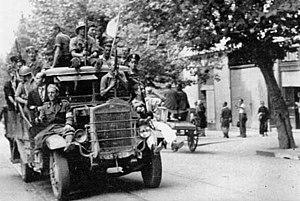
Le nom Quatre journées de Naples fait référence au soulèvement populaire des Napolitains, pendant la Seconde Guerre mondiale, du 27 au 30 septembre 1943, au cours duquel le peuple s'attaqua aux forces allemandes du Troisième Reich qui occupaient la ville.
La résistance en Italie pendant la Seconde Guerre mondiale est un terme générique qui désigne les activités des groupes de résistance qui se sont opposés aux forces d'occupation allemandes et au régime fasciste italien de la République sociale italienne pendant les dernières années de la Seconde Guerre mondiale. Ce mouvement englobe l'ensemble des mouvements politiques et militaires composés d'Italiens de tout âge, sexe, opinion politique et classe sociale, après l'invasion du pays par les Alliés, l'armistice entre l'Italie et les forces armées alliées, et l'occupation militaire allemande de l'Italie du Nord. Le conflit auquel ils ont pris part s'appelle la Guerre de libération d'Italie, lorsqu'ils ont pris part à la campagne d'Italie contre l'Axe, ou la Guerre civile italienne, lorsqu'ils se réfèrent spécifiquement au conflit contre les fascistes. La République italienne se revendique comme étant issue de la lutte de la résistance.
La participation de l'Italie à la Seconde Guerre mondiale était caractérisée par un cadre complexe d'idéologie, de politique et de diplomatie, tandis que ses actions militaires étaient souvent fortement influencées par des facteurs externes. L'Italie a rejoint la guerre en tant que l'une des puissances de l'Axe en 1940, lors de la reddition de la France, avec un plan de concentration des forces italiennes en vue d'une offensive majeure contre l'Empire britannique en Afrique et au Moyen-Orient, tout en s'attendant à l'effondrement du Royaume-Uni sur le théâtre européen. Les Italiens ont bombardé la Palestine mandataire, envahi l'Égypte et occupé le Somaliland britannique en remportant ses premiers succès. Cependant, les actions allemandes et japonaises en 1941 ont conduit respectivement à l'entrée de l'Union soviétique et États-Unis dans la guerre, ruinant ainsi le plan italien et reportant indéfiniment l'objectif de forcer la Grande-Bretagne à accepter un traité de paix négocié.